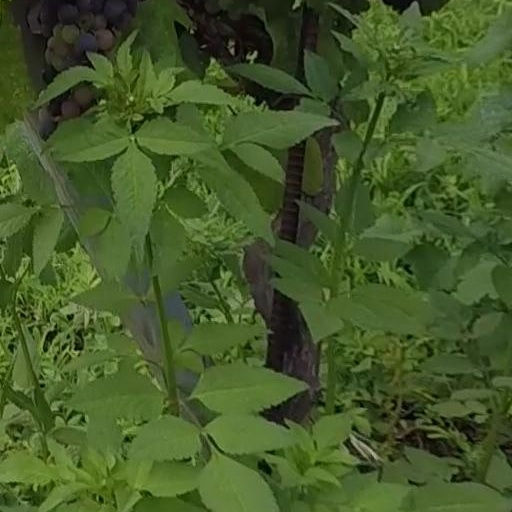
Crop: grape